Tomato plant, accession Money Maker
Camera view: vertical (180 deg); turntable rotation: 180 degrees
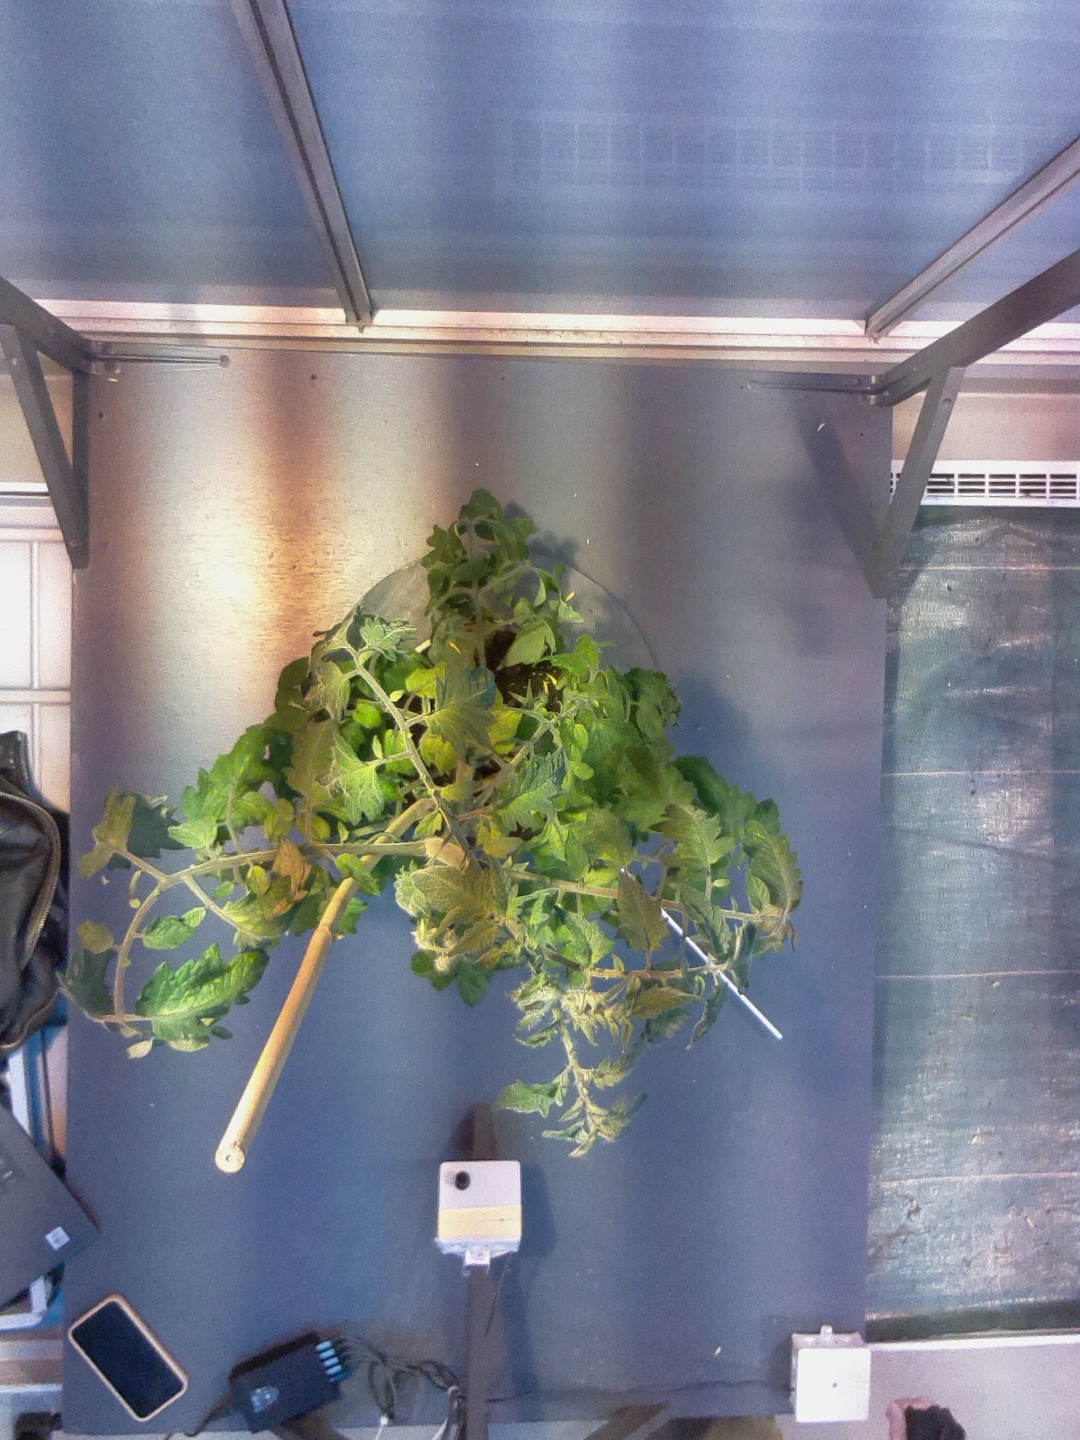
BBCH growth stage 67: Full flowering, 70%-80% of flowers open, more petals falling